Question: Please indicate a possible affordance area of the boxing_punching_bag that can be used for striking
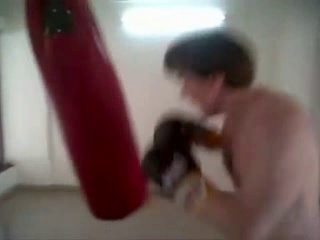
Answer: [22, 1, 157, 223]